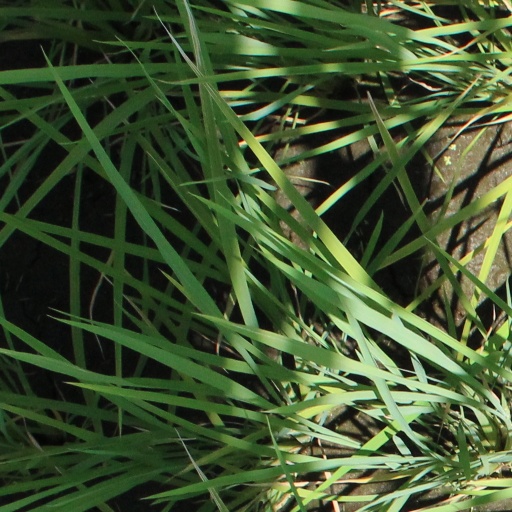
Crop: rice